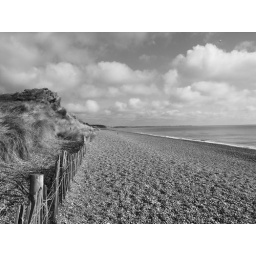
Dunwich beach in black & white.